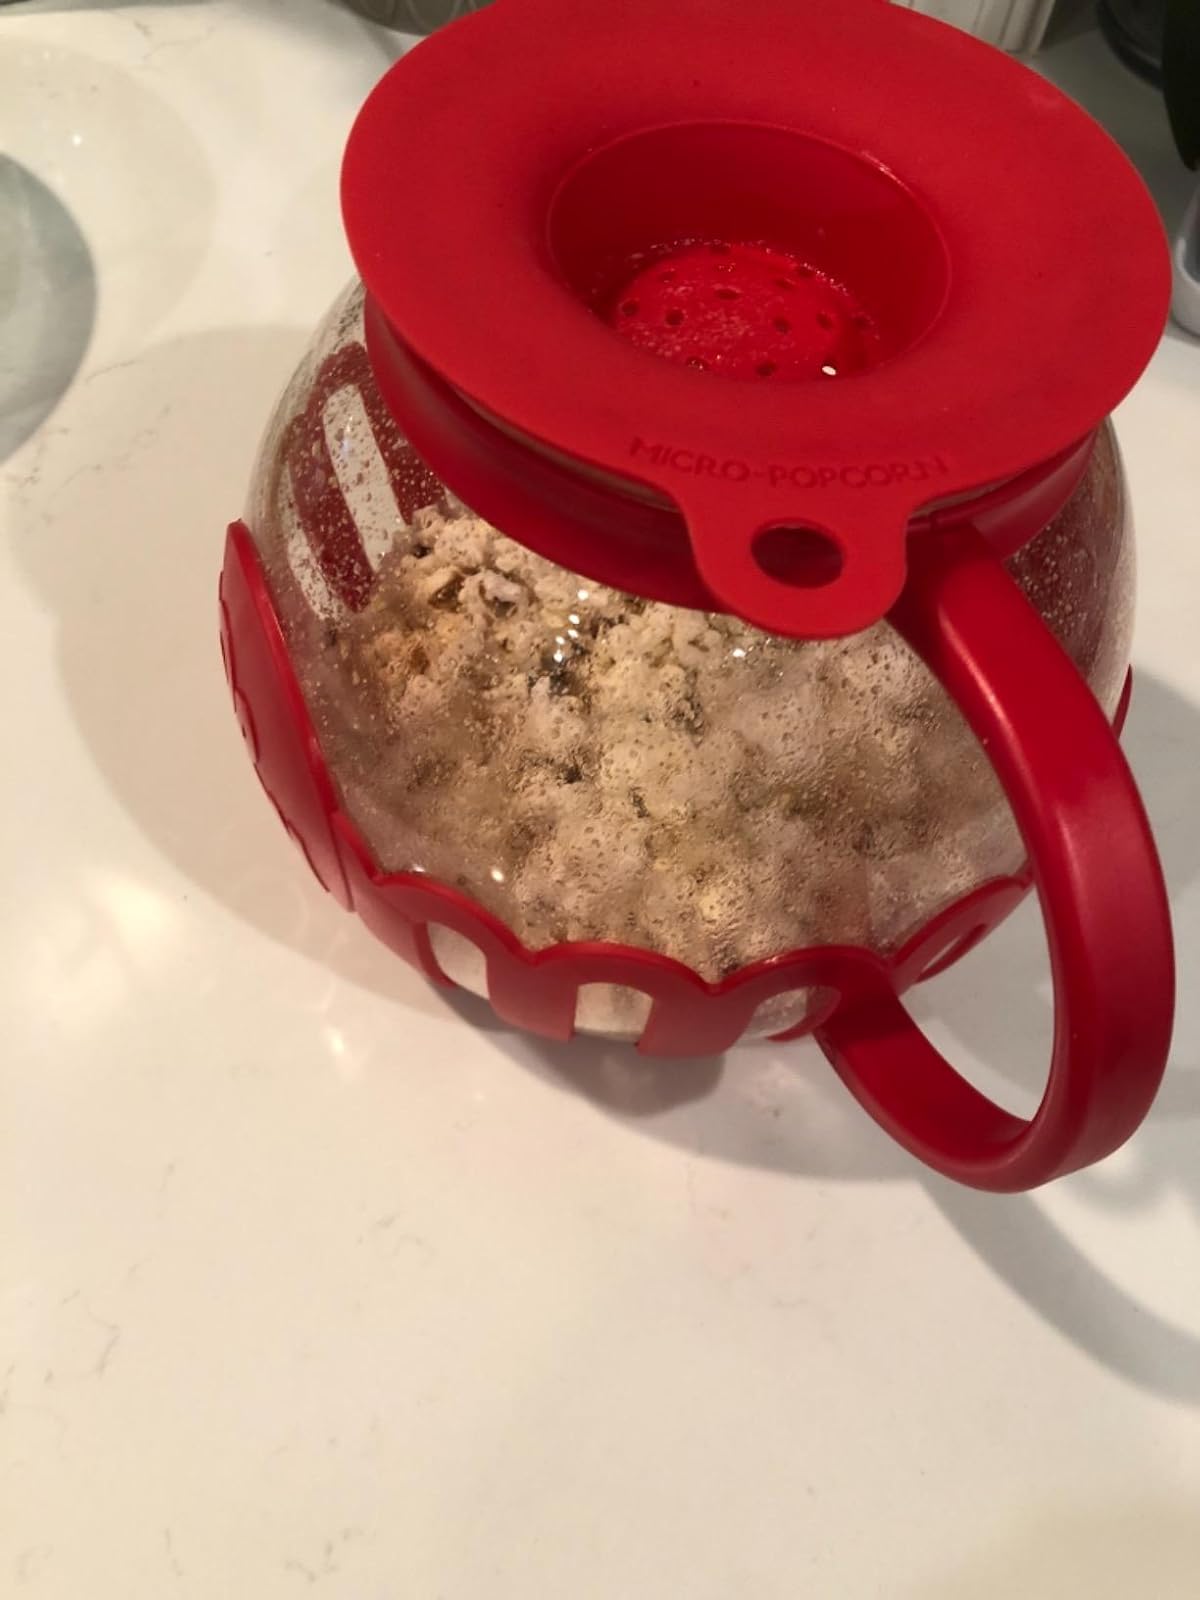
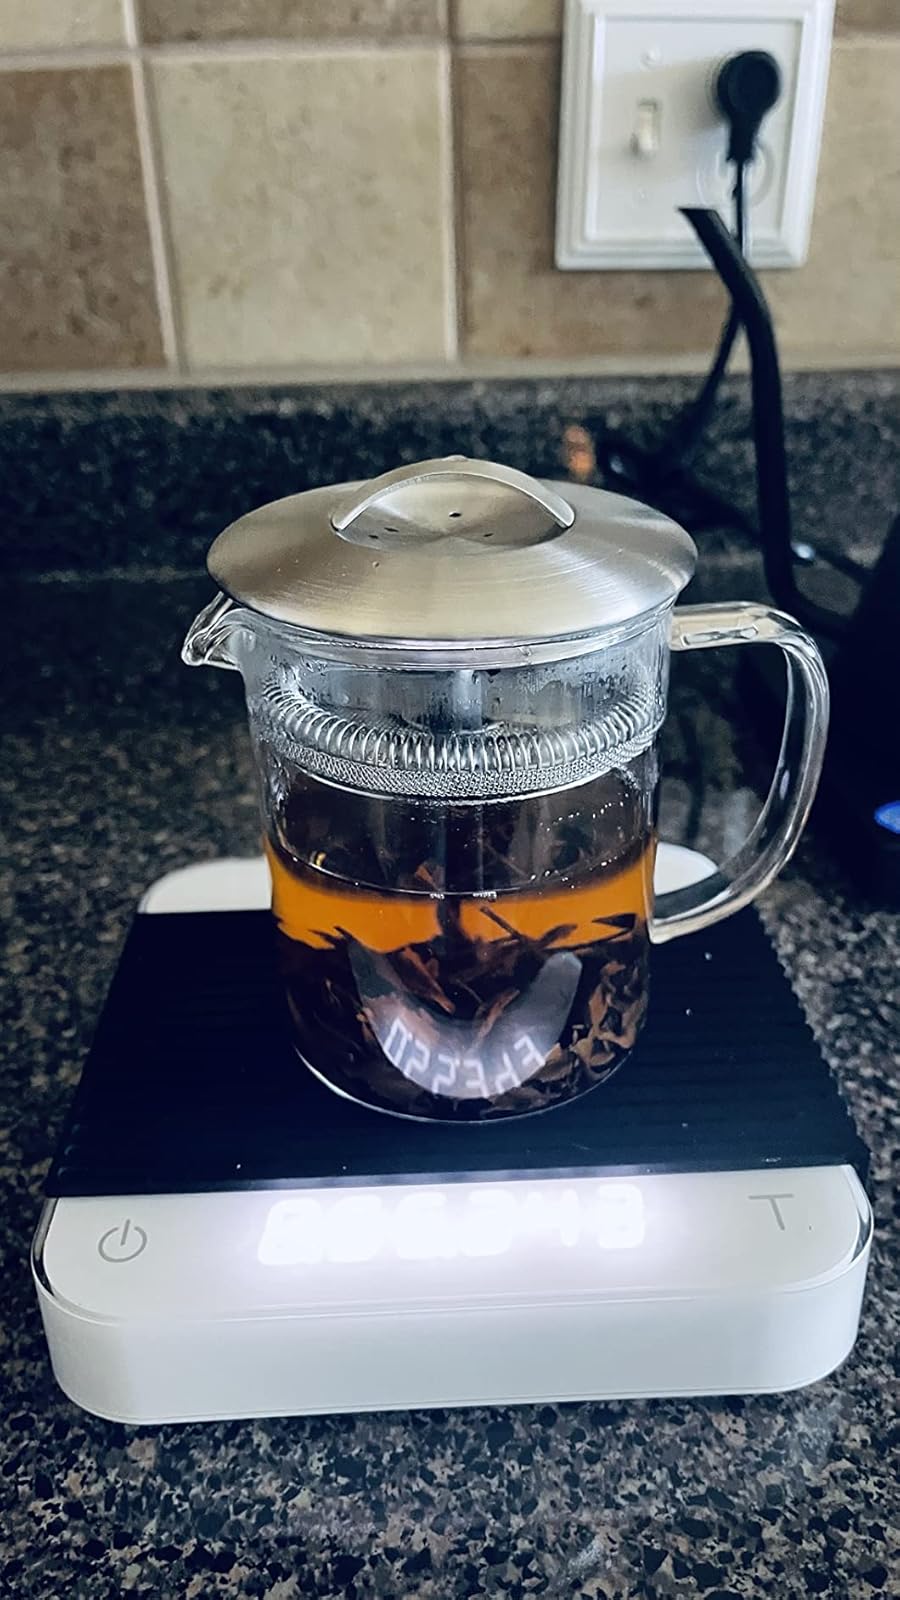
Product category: items_tea
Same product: no